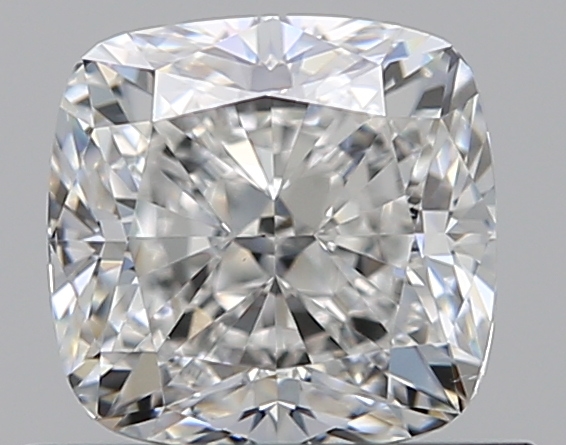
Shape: cushion
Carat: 0.8
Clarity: VS2
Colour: F
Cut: VG
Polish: EX
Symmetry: EX
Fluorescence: N
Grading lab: GIA
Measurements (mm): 5.12 x 4.99 x 3.56